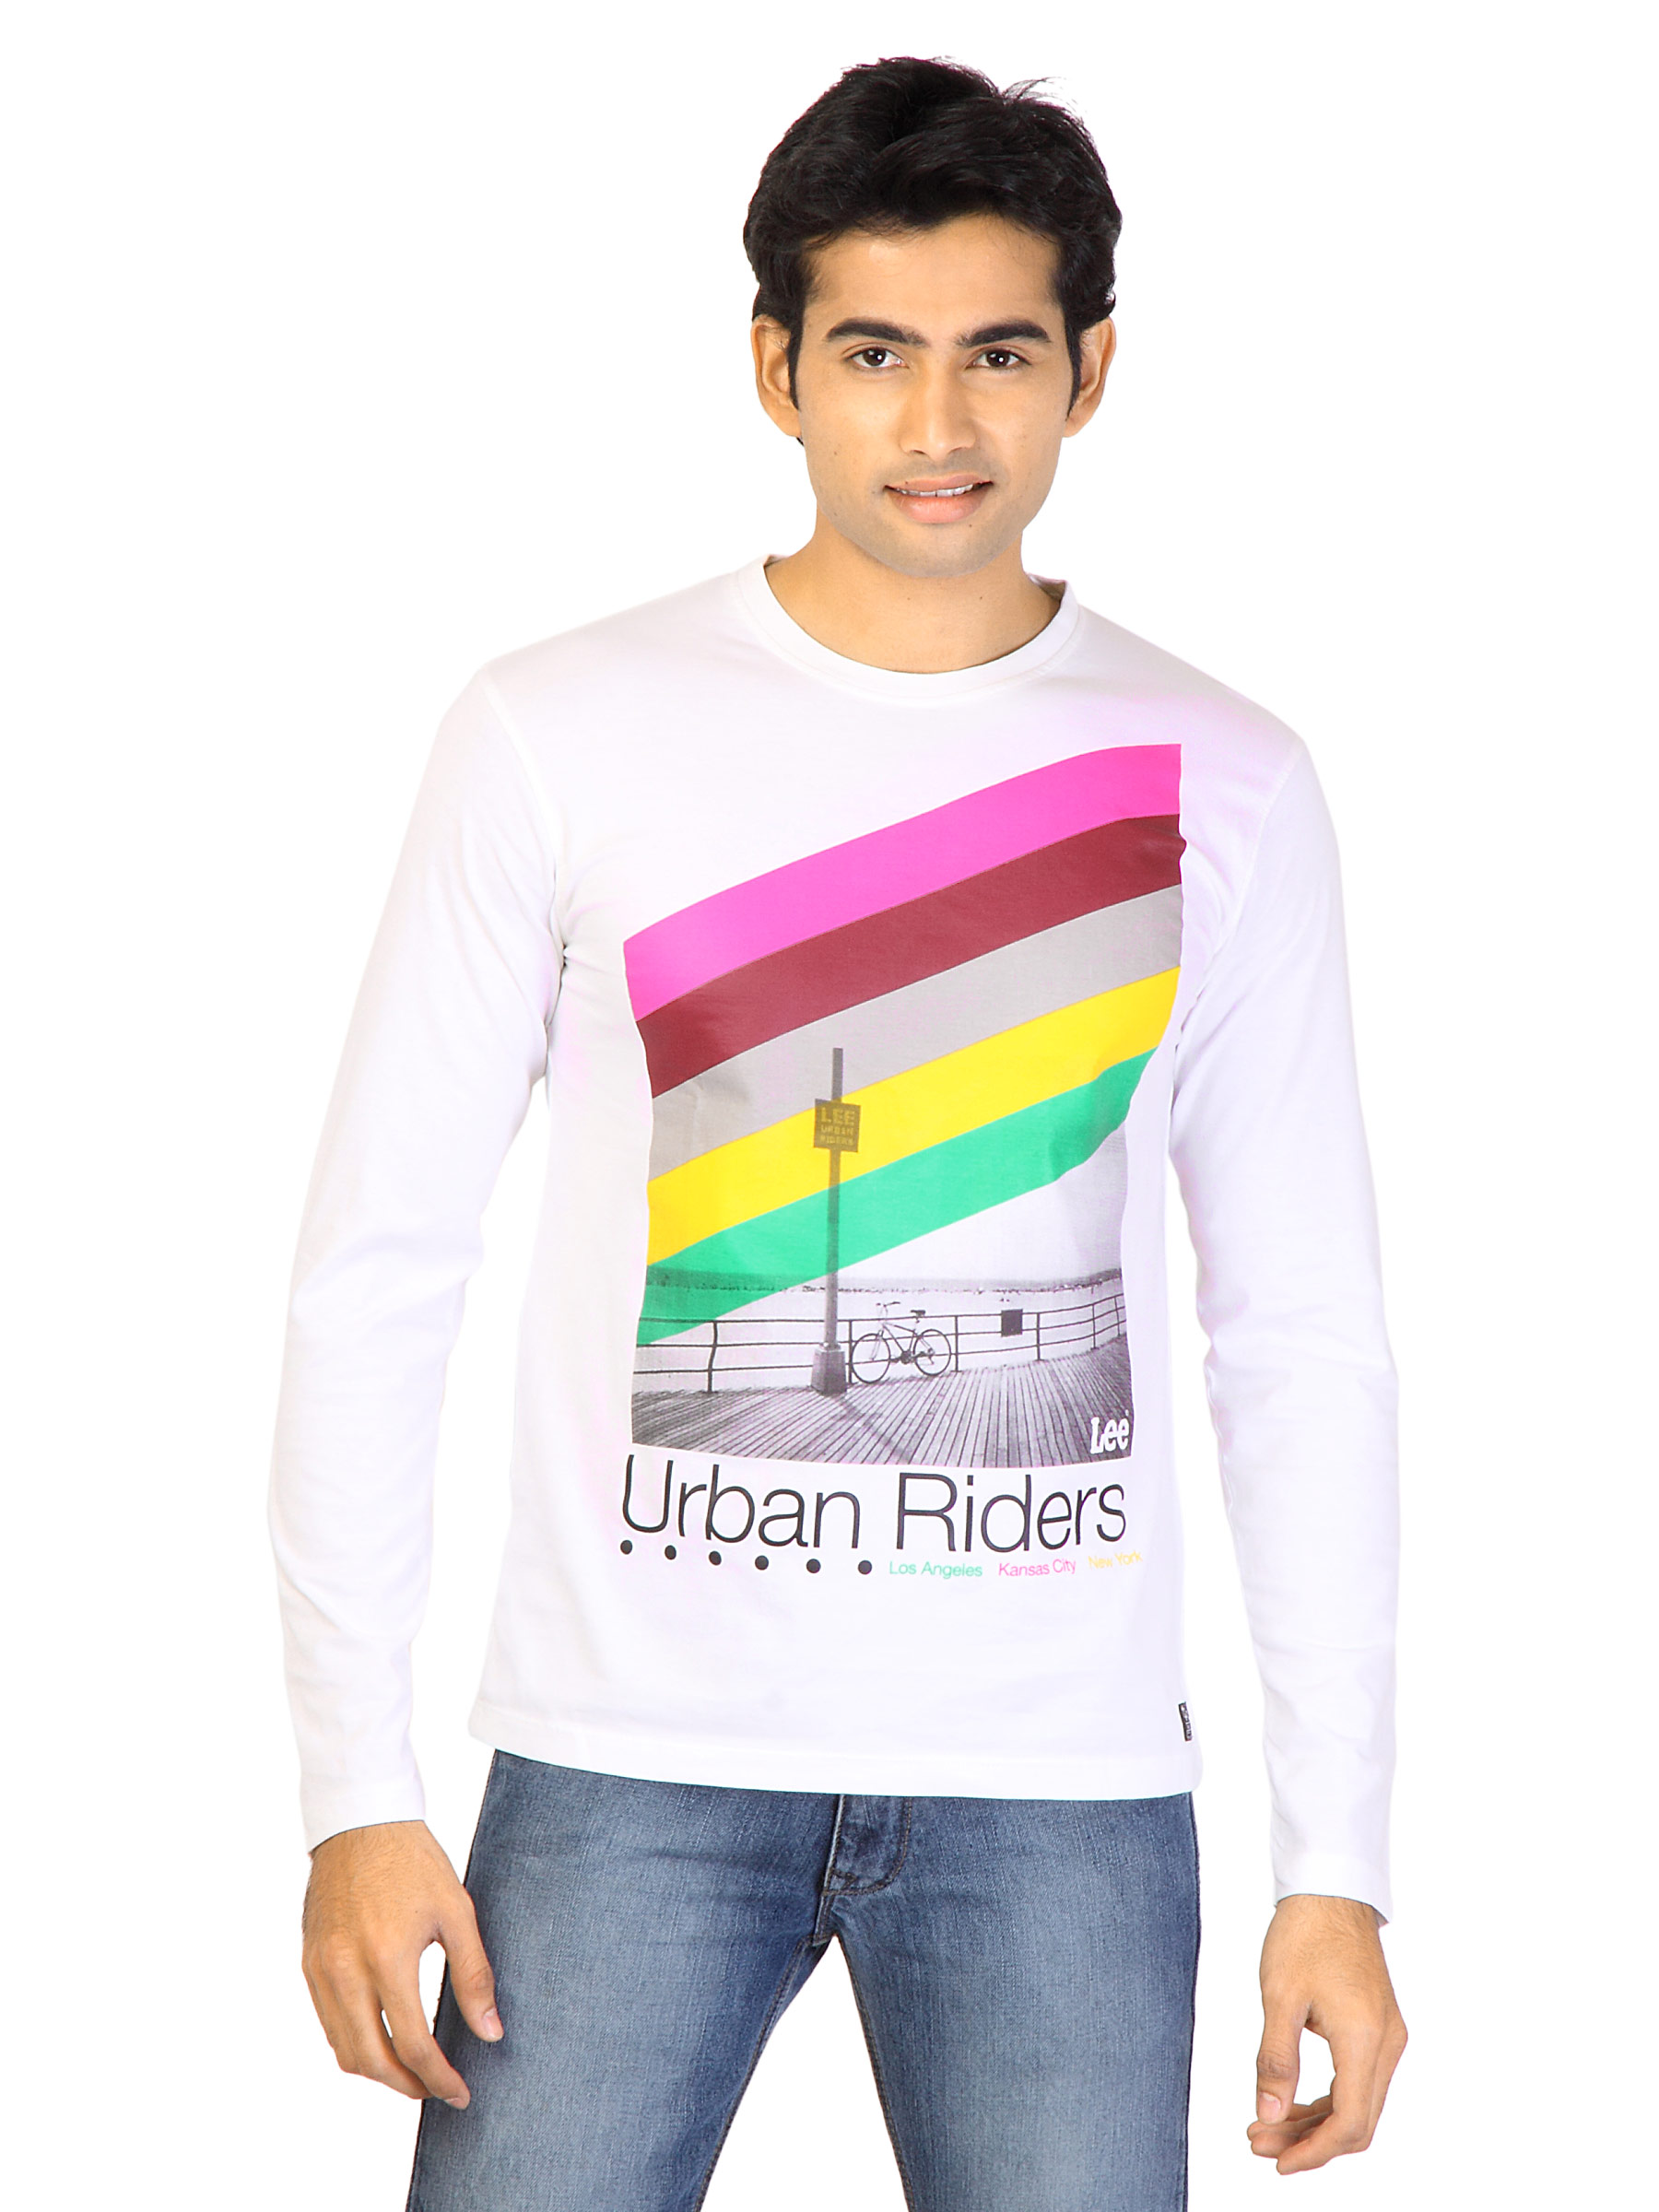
Lee Men Printed White Tshirts
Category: Apparel / Topwear / Tshirts
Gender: Men
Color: White
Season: Fall 2011
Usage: Casual